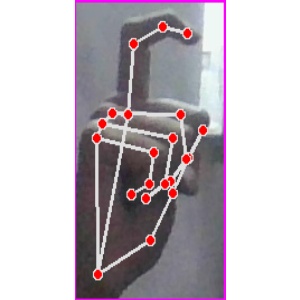
अक्षर: ट